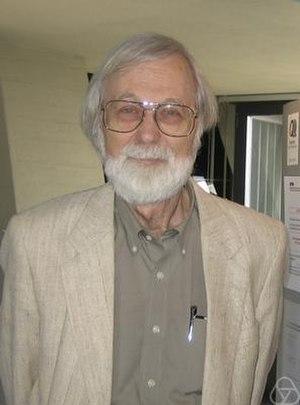
John Willard Milnor, né le 20 février 1931 à Orange dans le New Jersey, est un mathématicien connu pour son travail en topologie différentielle et en K-théorie.
2011 est l’Année internationale des forêts.
L'astronome français Bernard Lyot invente le « coronographe » qui permet l'étude de la couronne solaire.